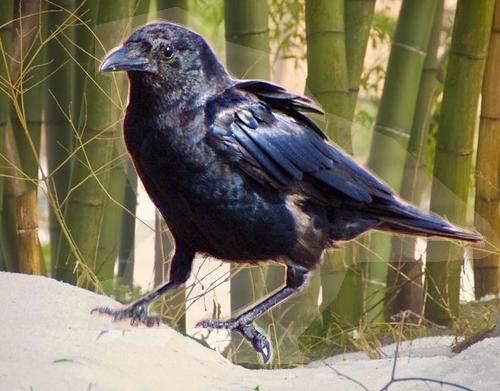
Bird species: Fish_Crow
Bird type: landbird
Background: land